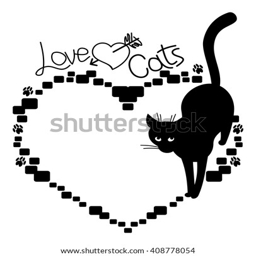
heart shaped frame with silhouette of a black stray cat .